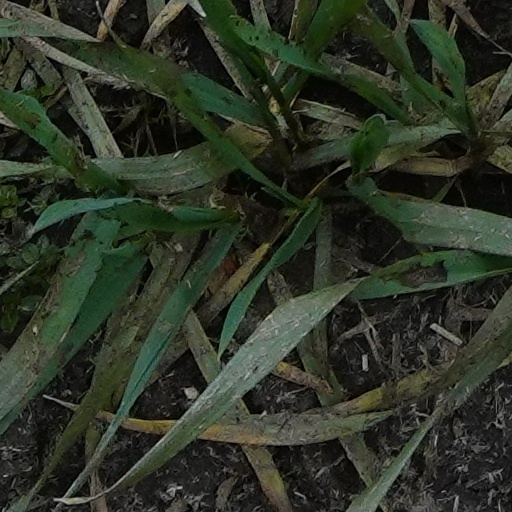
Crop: wheat